Kipper
Also known as:
ar - Arabic: سمك الرنجة
ca - Catalan: Kipper
de - German: Kipper
es - Spanish: Kipper
fr - French: Kipper
gv - Manx: Skeddan jiarg
id - Indonesian: Kipper
it - Italian: Kipper
jv - Javanese: Kipper
nb - Norwegian Bokmål: Kippers
nl - Dutch: Kipper
pt - Portuguese: Kipper
zh - Chinese: 醃魚
Category: fish (smoked fish)
Cuisine: British, Irish, North American
Associated cuisines: British, Irish, North American
Area: United Kingdom, Ireland, North America
Countries: United Kingdom, Ireland, Canada, Mexico, United States
Region: Central America Northern Europe Northern America

This dish is a whole herring, a small, oily fish, that has been split in a butterfly fashion from tail to head along the dorsal ridge, gutted, salted or pickled, and cold-smoked over smouldering wood chips

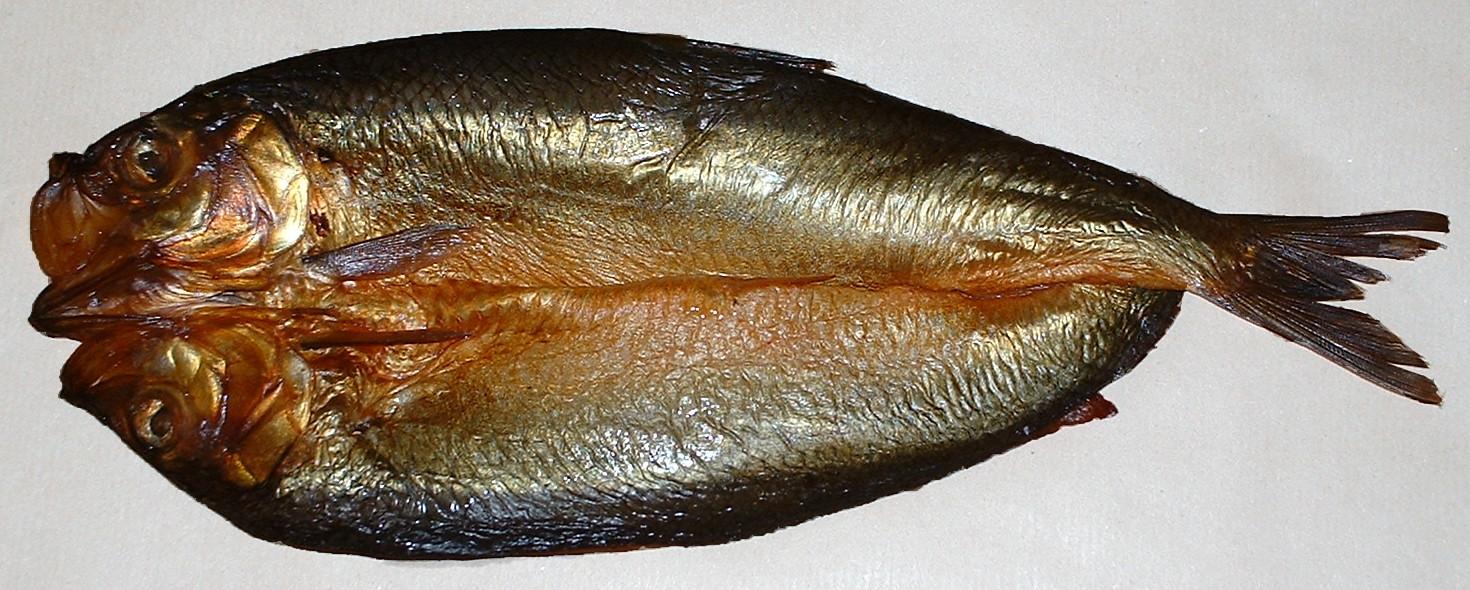
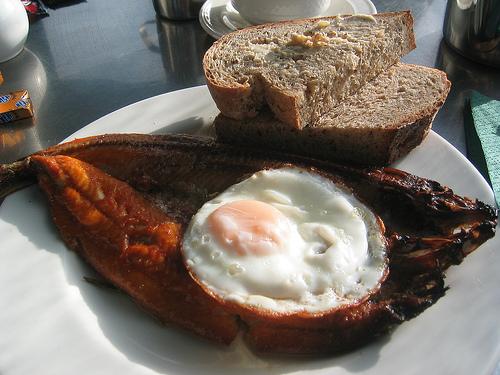